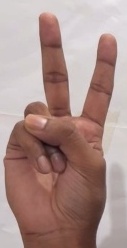
ASL sign: V